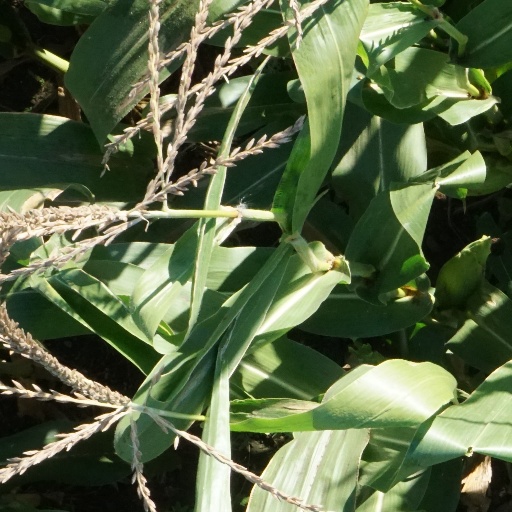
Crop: maize; corn